Marl lake

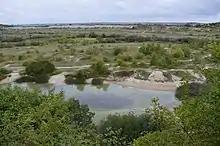
One of the Houghton Regis Marl Lakes

A marl lake is a type of alkaline lake whose bottom sediments include large deposits of marl, a mixture of clay and carbonate minerals. The term is particularly applied to lakes that have been dredged or mined for marl, often for manufacturing Portland cement.